BBC News at One

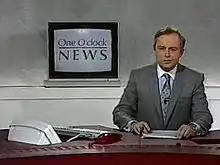
"BBC One O'clock News" with Martyn Lewis in 1986

The "One O'clock News" launched on 27 October 1986 as part of the new daytime television service on BBC1. It replaced "News After Noon", which had been the BBC's weekday lunchtime news programme for the previous five years. Martyn Lewis, who had joined the BBC from rival ITN, was the original presenter of the new "One O'clock News", in a single-presenter format. Michael Buerk took over as main presenter in October 1987 when Martyn Lewis left to present the "Nine O'Clock News". Philip Hayton acted as main relief presenter from when the programme began, and took over as main anchor in October 1988 when Michael Buerk left to present the "Nine O'Clock News" along with Martyn Lewis in a single-presenter format. Martyn Lewis and Michael Buerk, the main anchors of the "Nine", along with Anna Ford, acted as relief presenters during this period.